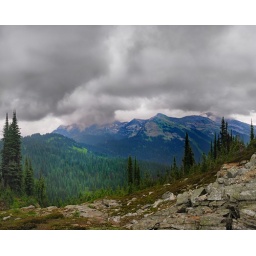
revelstoke meadows in the sky mountains